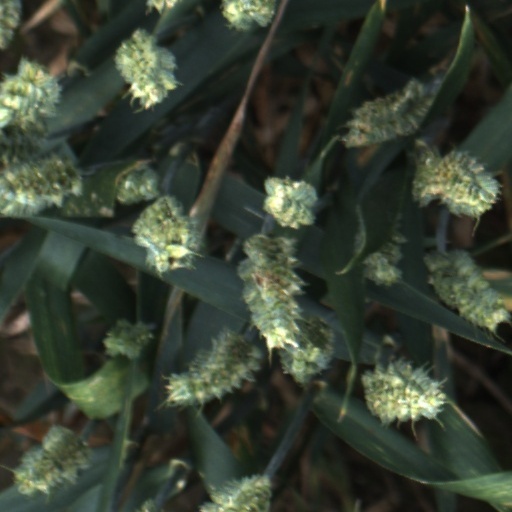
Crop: wheat